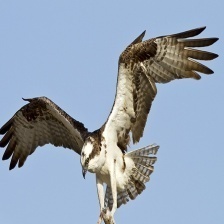
Species: OSPREY
Scientific name: PANDION HALIAETUS